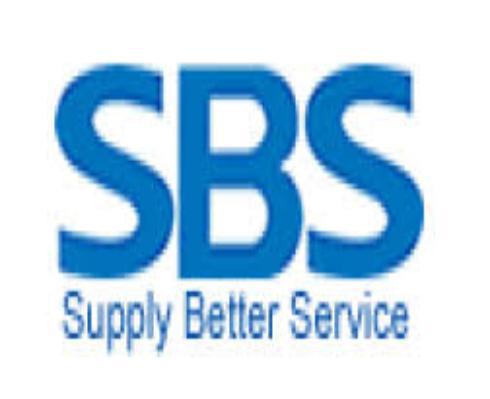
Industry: Others